Wu Zhonghua

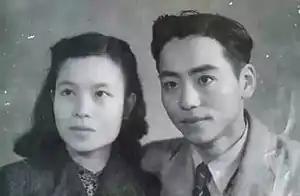
Wu and wife Li Minhua,

Wu Zhonghua (27 July 1917 – 19 September 1992), also known as Chung-Hua Wu, was a Chinese physicist. He was a National Advisory Committee for Aeronautics (NACA) researcher, Tsinghua University professor, and Founding Director of the Institute of Engineering Thermophysics of the Chinese Academy of Sciences (CAS). He pioneered the general theory of three-dimensional flow for turbomachinery, which has been widely used in aircraft engine designs. Wu and his wife Li Minhua were both academicians of the CAS.